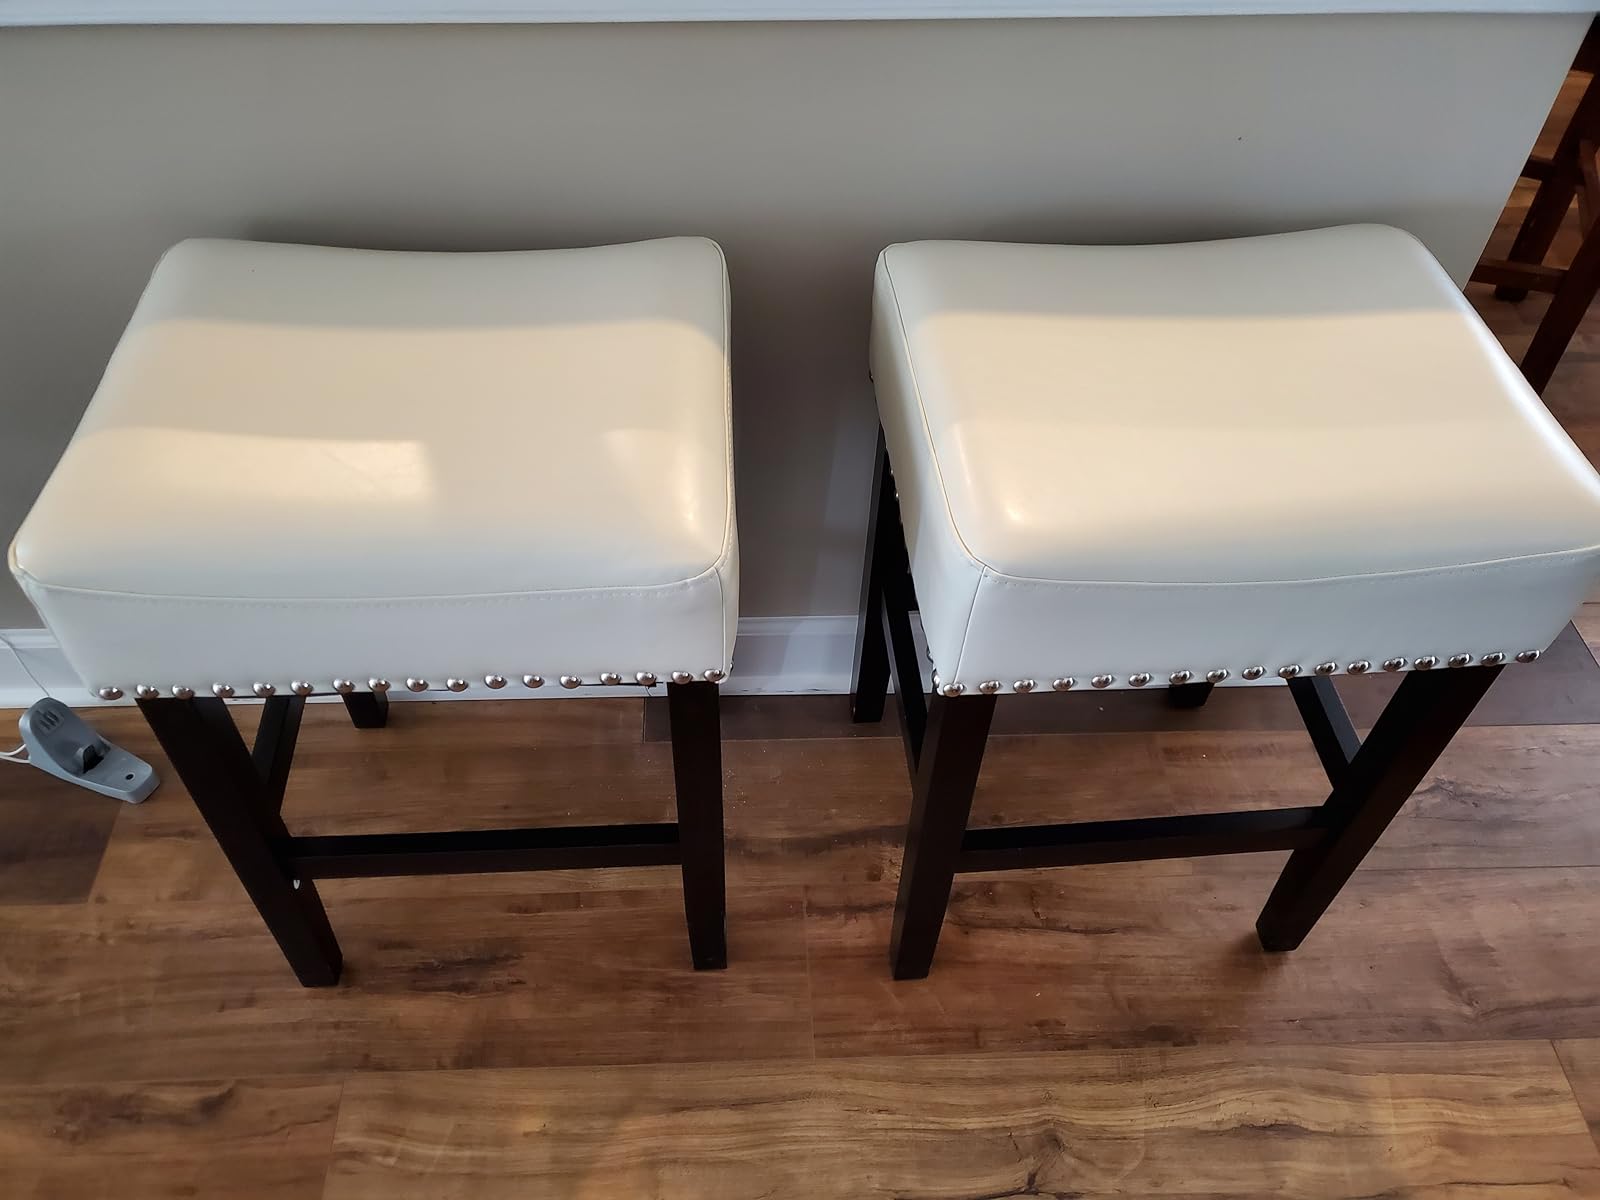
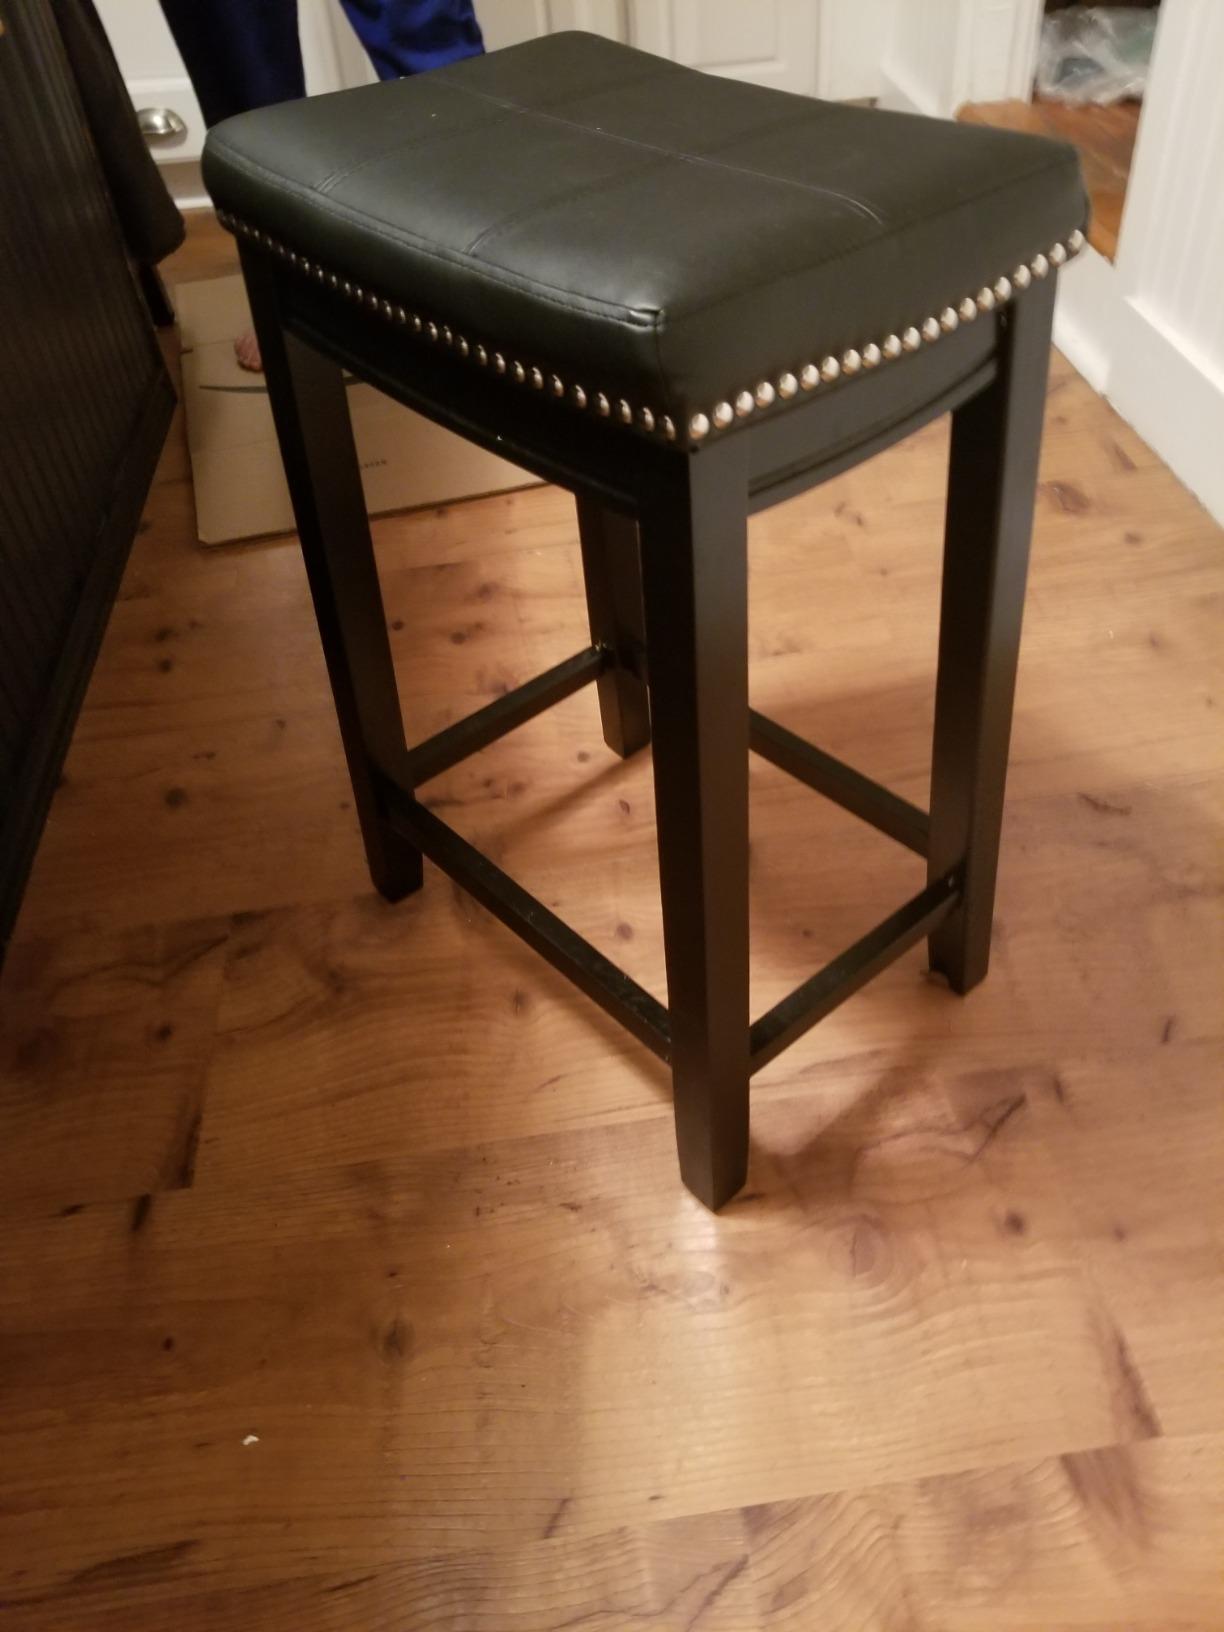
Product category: stool
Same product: no